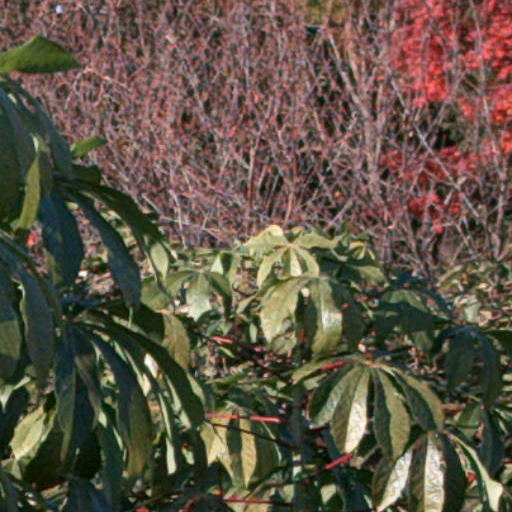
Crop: cassava